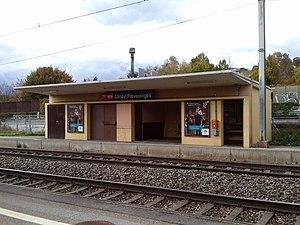
Bâtiment voyageurs sur le quai de la voie 2 de la halte CFF de Lonay-Préverenges.